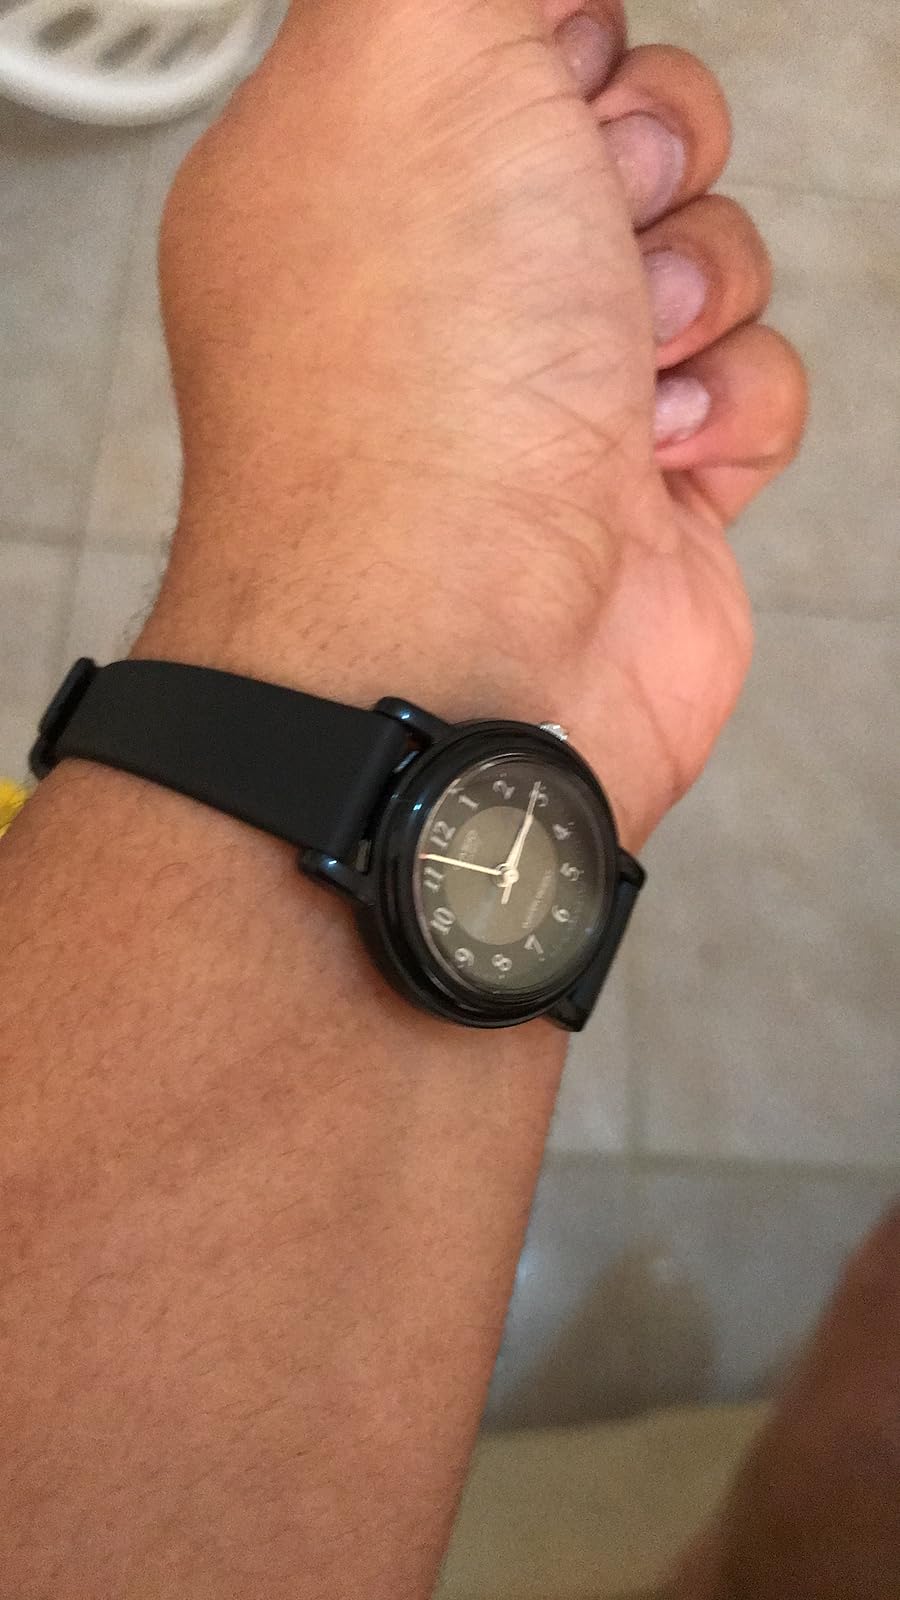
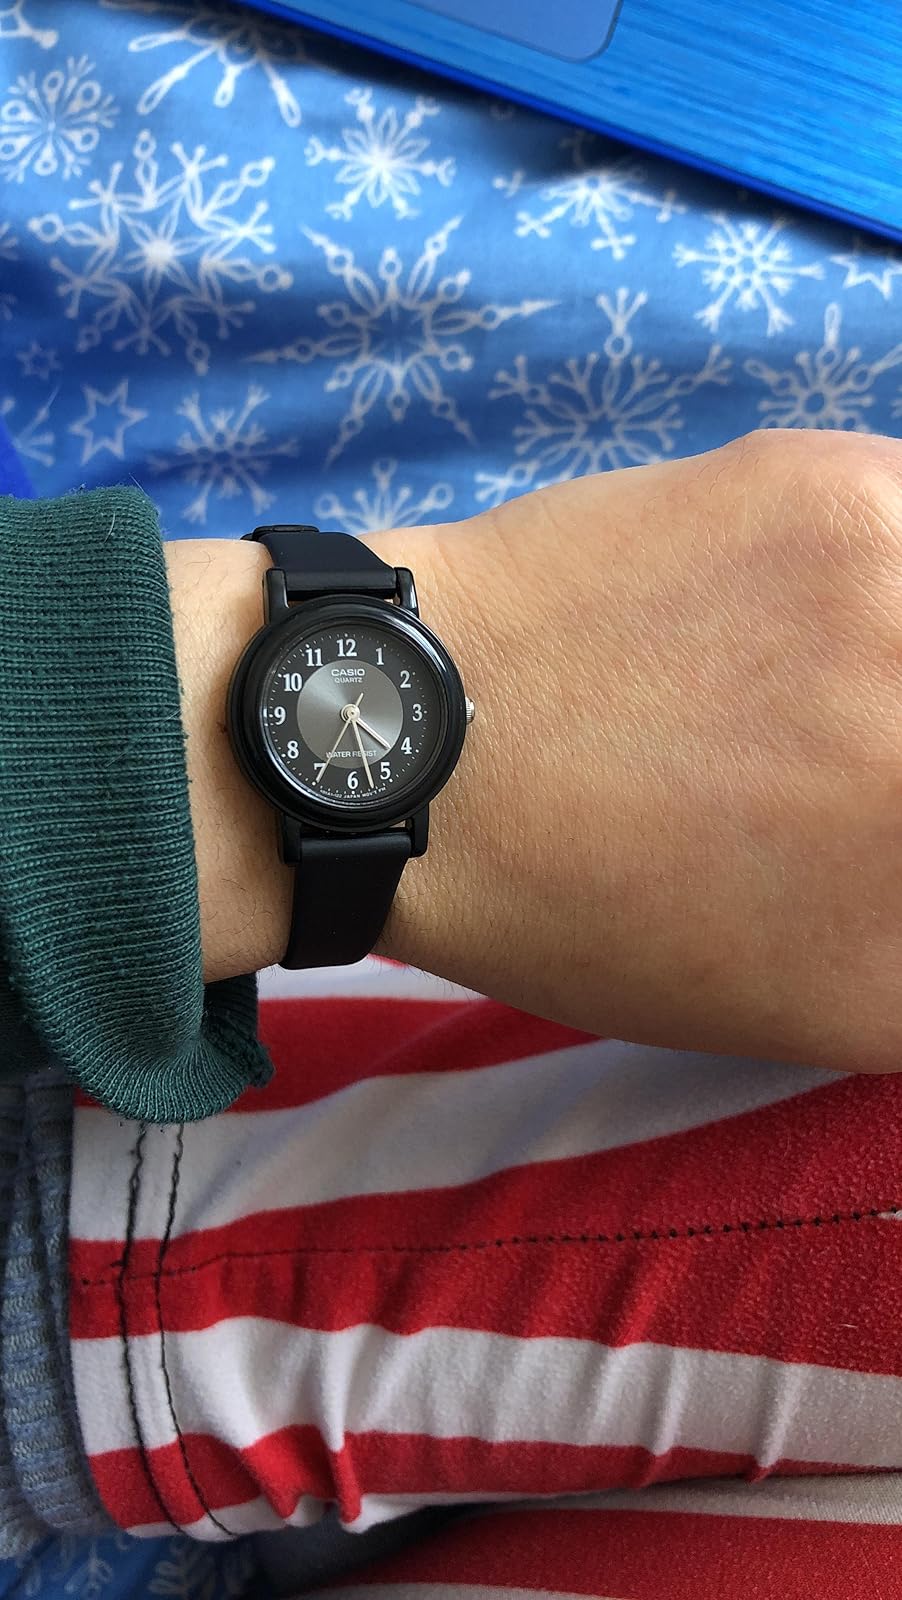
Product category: accessories_watch
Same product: yes